Portugal

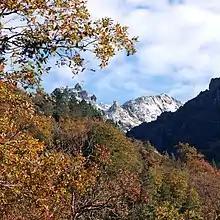
Peneda-Gerês National Park is the only nationally designated park in Portugal, owing to the rarity and significance of its environment.

In 1807 Portugal refused Napoleon's demand to accede to the Continental System of embargo against the United Kingdom; a French invasion under General Junot followed, and Lisbon was captured in 1807. British intervention in the Peninsular War helped maintain Portuguese independence; the last French troops were expelled in 1812. During the Napoleonic invasions, the Portuguese royal family transferred the court to Rio de Janeiro, in Brazil, making it the capital of the Portuguese empire between 1808 and 1821.